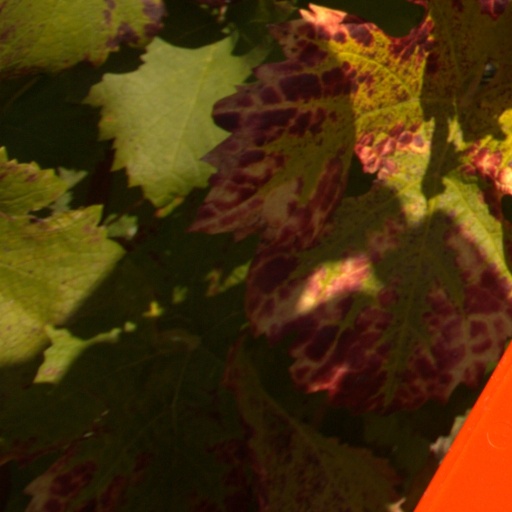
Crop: grape